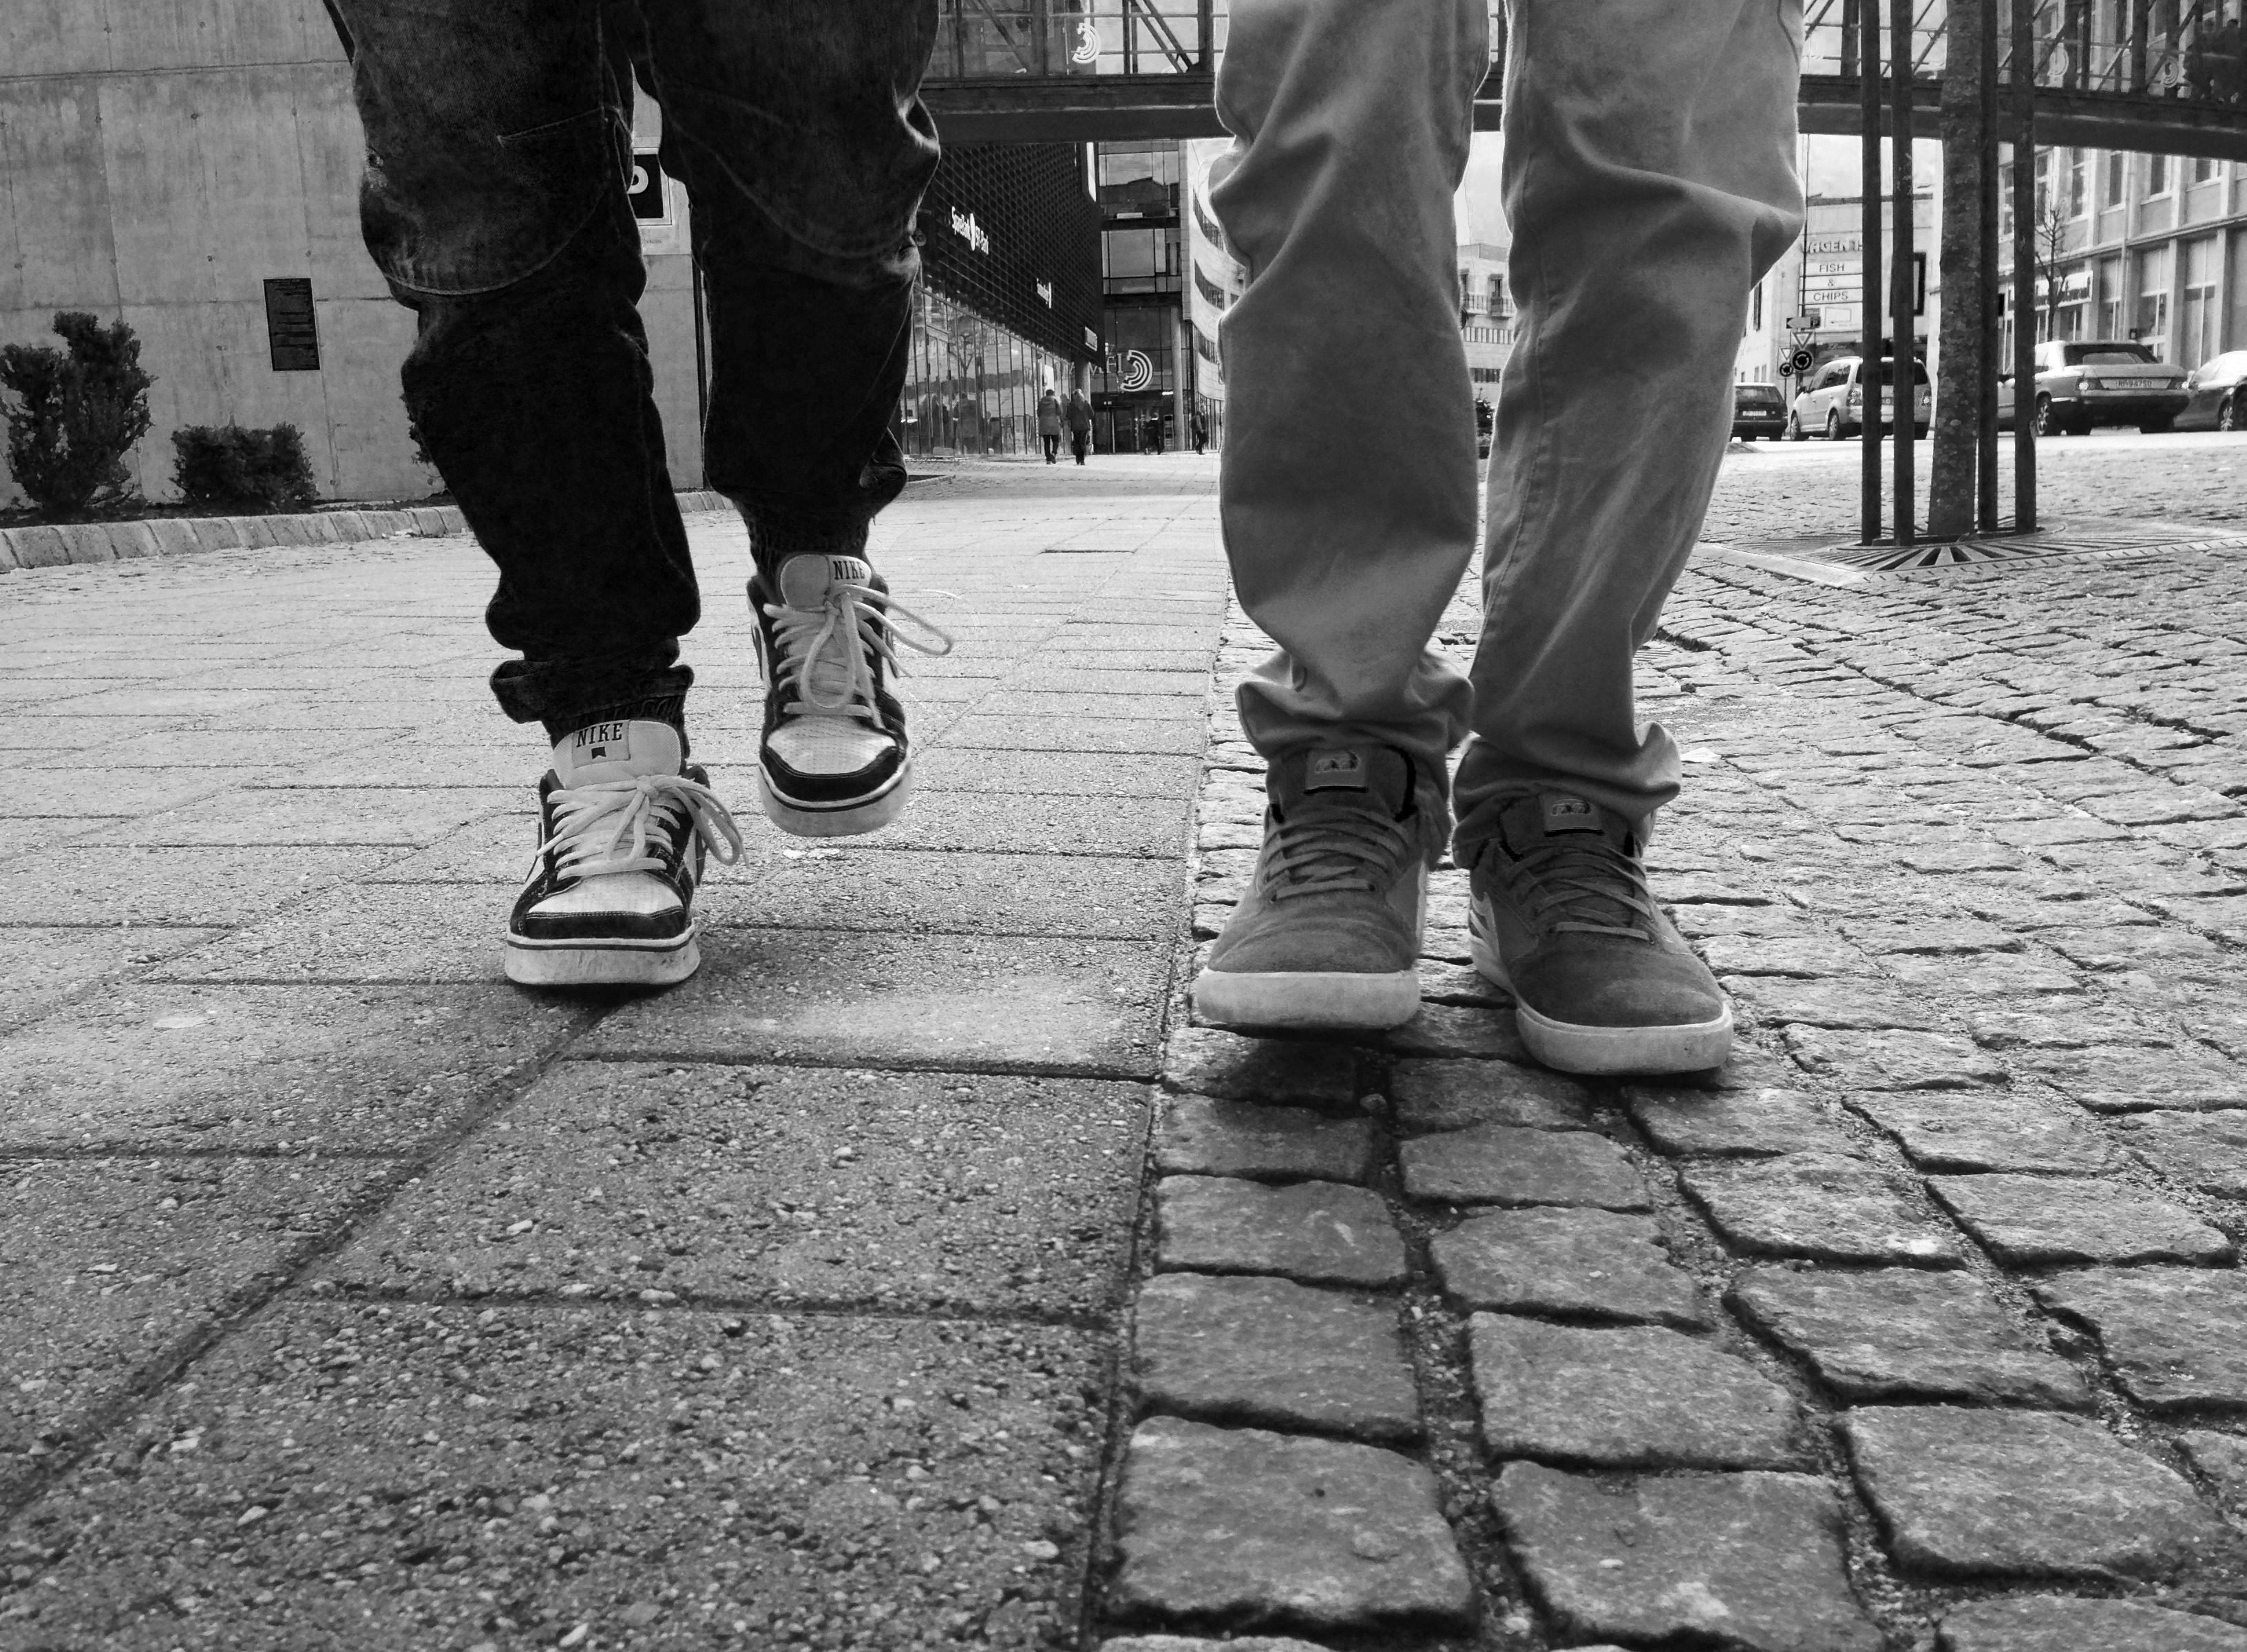
pedestrian, walking, shoe, black and white, people, road, white, street, photography, feet, urban, walk, balance, black, monochrome, shoes, infrastructure, legs, footwear, photograph, strolling, road surface, monochrome photography, human positions